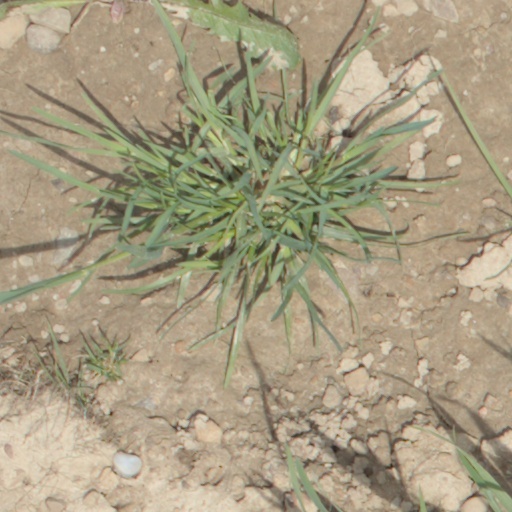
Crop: wheat